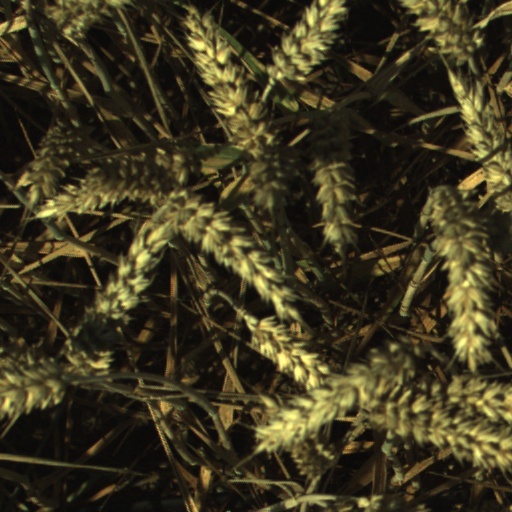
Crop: wheat